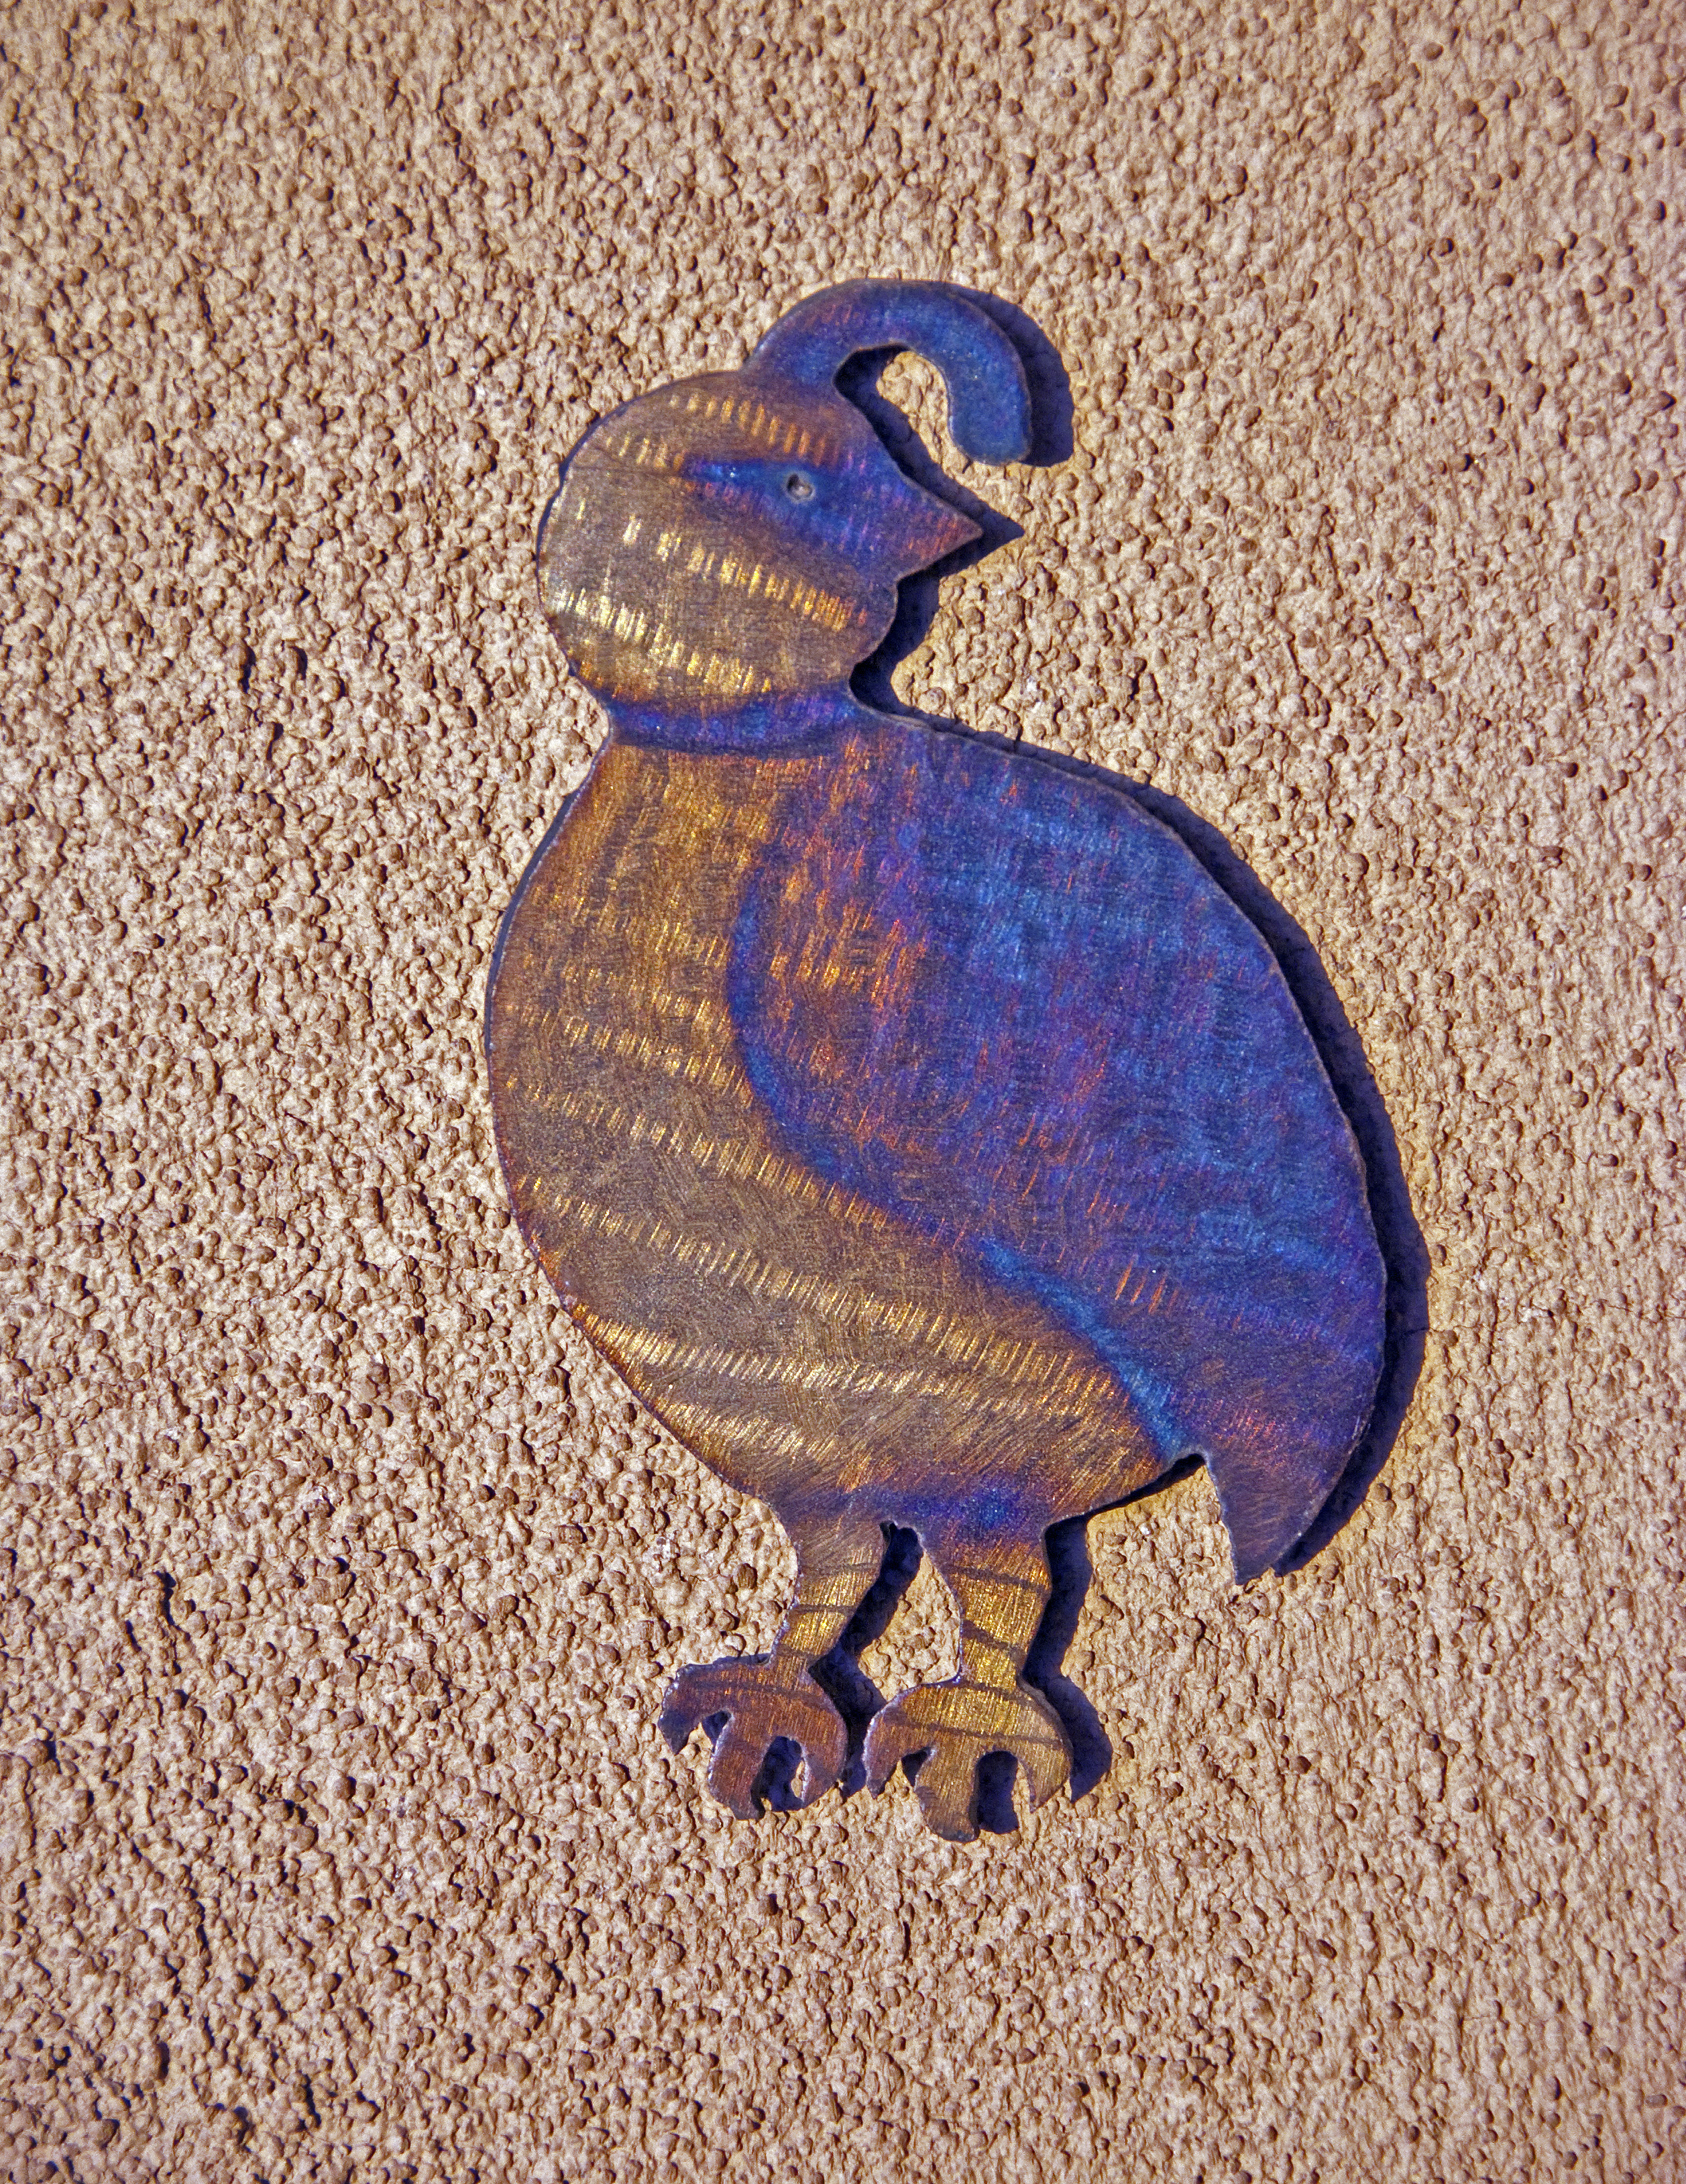
bird, wing, blue, illustration